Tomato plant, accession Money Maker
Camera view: horizontal (90 deg, fisheye); turntable rotation: 90 degrees
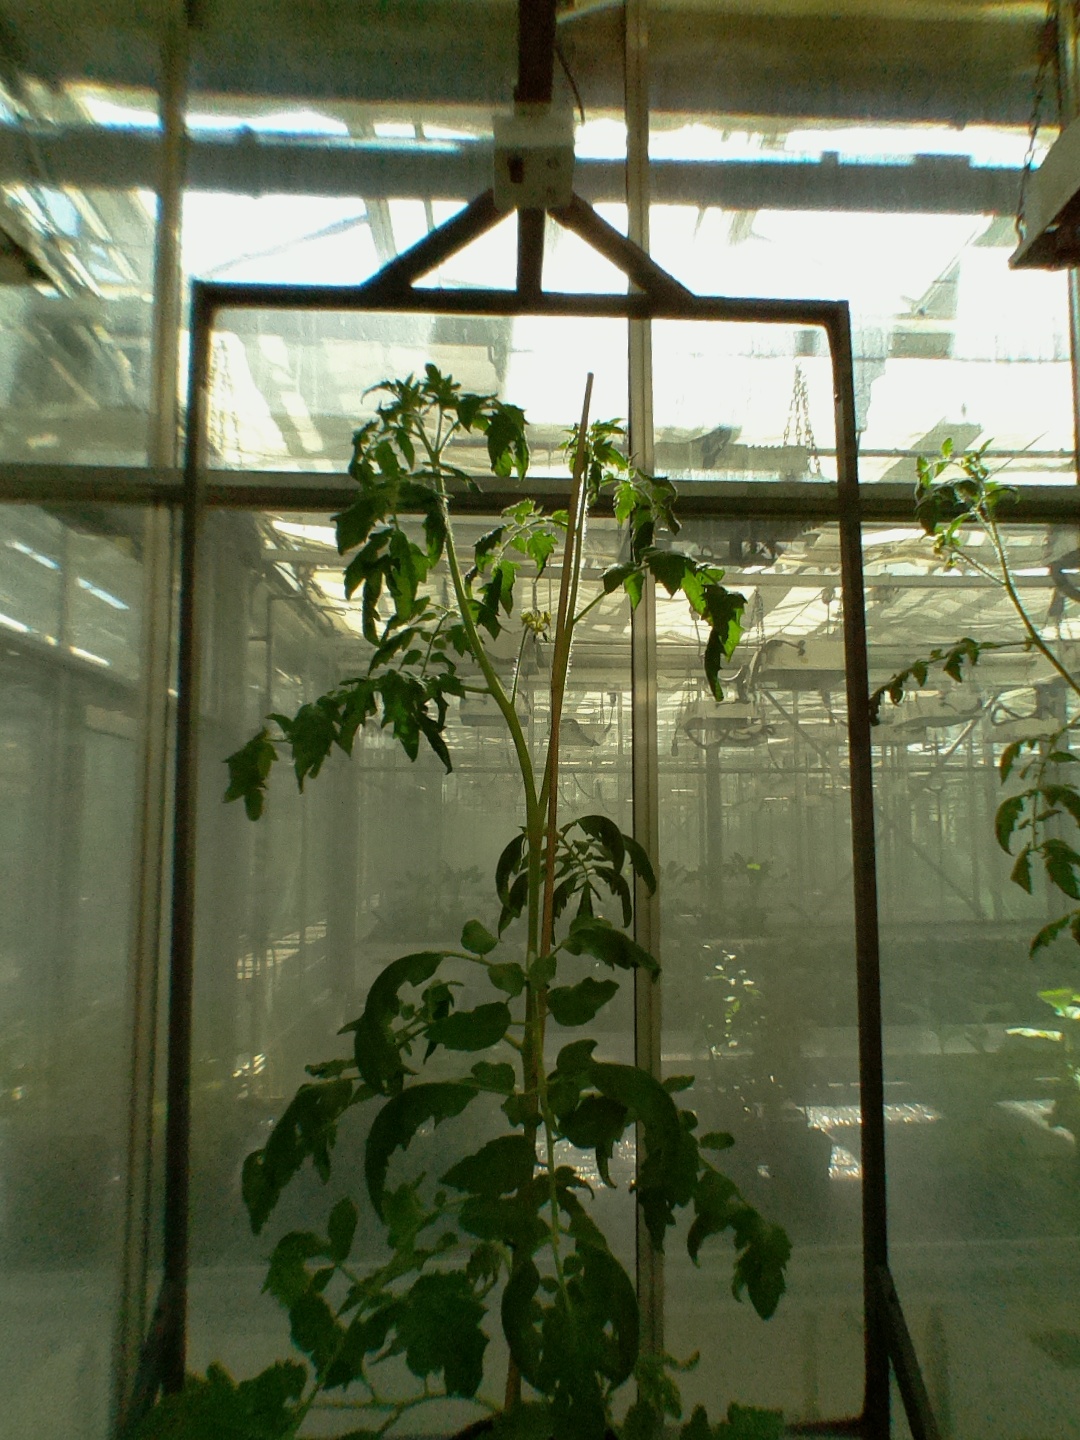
BBCH growth stage 63: 30%-40% of flowers open